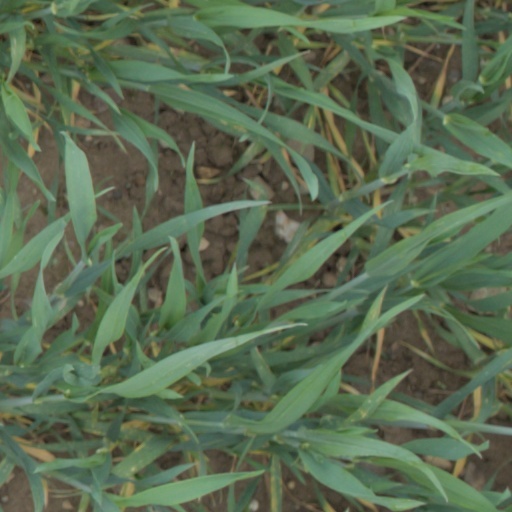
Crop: wheat